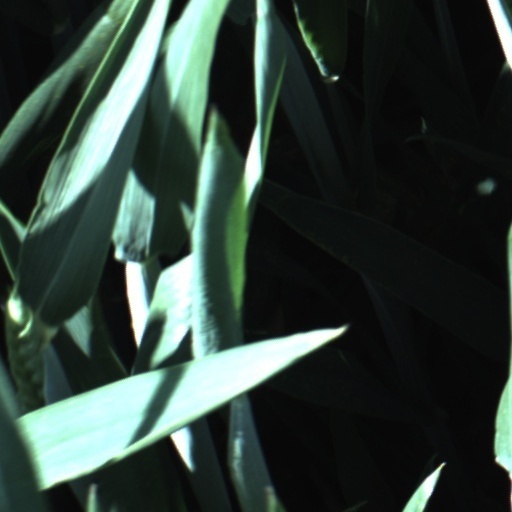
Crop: wheat